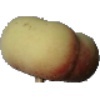
Label: Peach Flat 1